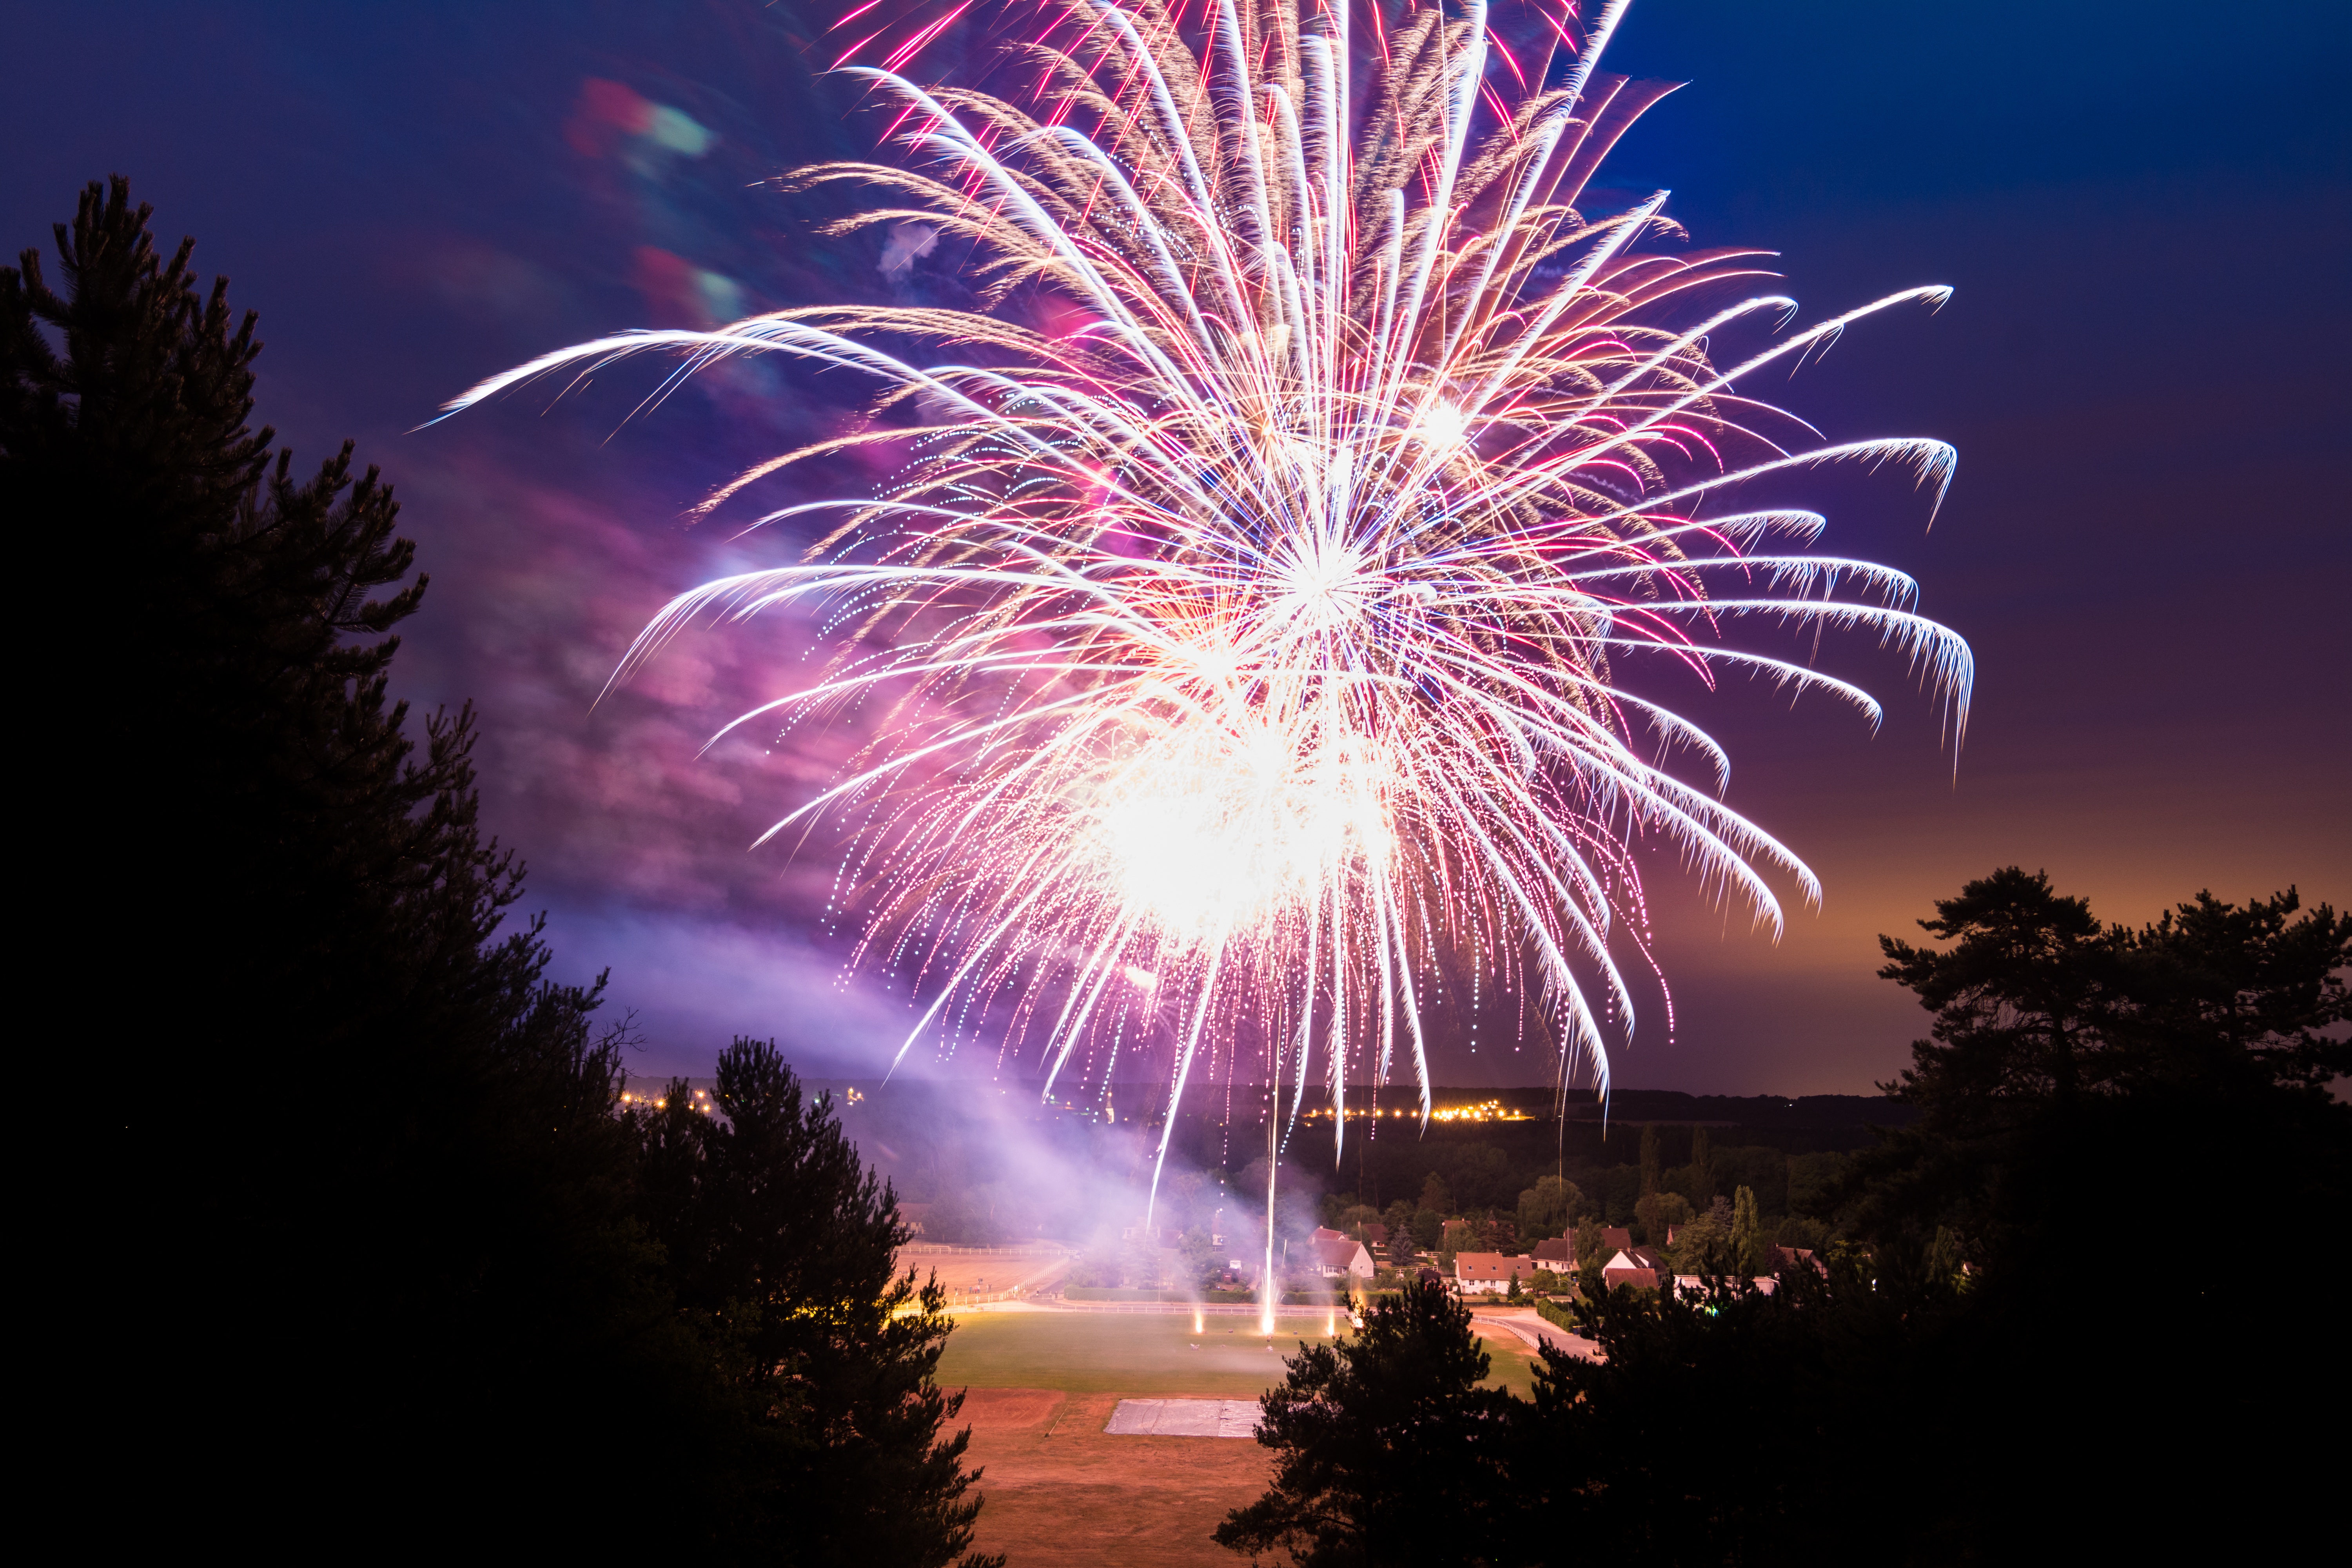
light, night, star, summer, dark, recreation, firework, celebration, show, pyrotechnics, explosion, festive, celebrate, blue sky, explode, festival, fireworks, fun, bright, day, event, anniversary, outdoor recreation